Malela Jeev

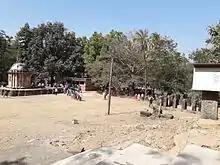
The Kaleshwari Fair mentioned in the novel, where Kanji and Jivi first met

Kanji and Jivi live in Jogipara and Udharia villages near Idar and they belong to different castes. They met each other at the Janmashtami fair and fell in love. They were unable to marry due to coming from different castes. Kanji also has the social responsibility of his elder brother's family. But he finds it difficult to live without Jivi. His friend Hiro suggests having Jivi marry Dhula, the barber in their own village. After a great psychological struggle, Kanji agrees with Hira and get Jivi married to Dhula. But his plan does not bring the expected result. Dhula's suspicious nature, his tyranny, and his poor treatment of Jivi causes Kanji's plan to be unsuccessful. Kanji's God-fearing nature and his indecisive mental state also play a role in his failure. Kanji moves from the village to the city to keep himself away from Jivi. Jivi, meanwhile, is tired of the daily quarrels and beatings and tries to commit suicide. But, by mistake, her tyrannical husband Dhulo loses his life and she falls into an emotional imbalance, yearning for her beloved Kanji. In the end Kanji's worldly love transformed into a spiritual love, and so he comes from the city to be with Jivi.